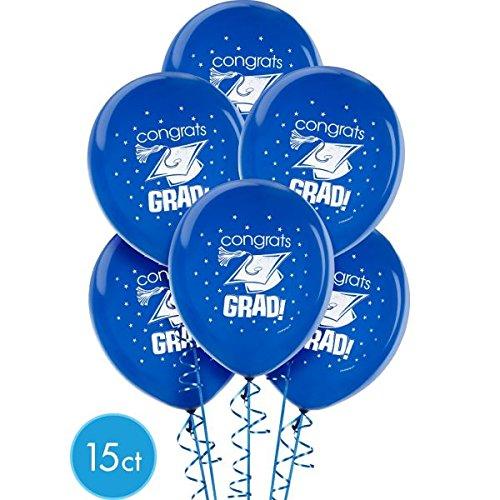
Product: amscan Congrats Grad Graduation Party Balloon Decoration (Pack of 15), Multicolor, 12"
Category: Toys & Games | Party Supplies | Balloons
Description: These bright royal blue balloons feature images of graduation caps, star patterns and a "Congrats Grad" headline in bold white text.
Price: $10.71
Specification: ProductDimensions:7.7x5.5x0.4inches|ItemWeight:1.6ounces|ShippingWeight:1.6ounces(Viewshippingratesandpolicies)|DomesticShipping:ItemcanbeshippedwithinU.S.|InternationalShipping:ThisitemcanbeshippedtoselectcountriesoutsideoftheU.S.LearnMore|ASIN:B000WCYUYI|Itemmodelnumber:201170.10500000001|Manufacturerrecommendedage:4-12years